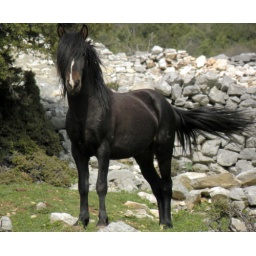
I 've met some at Rotopi mountains near Nestos river .. today!